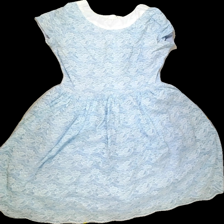
View: front
Type: Dress
Category: Ladies
Brand: Not Applicable
Colors: Blue, White
Material: 100%cotton
Pattern: Lace
Cut: C-collar, Regular
Size: 42
Season: All
Trend: No trend
Stains: Yes
Price range: <50
Recommended usage: Export